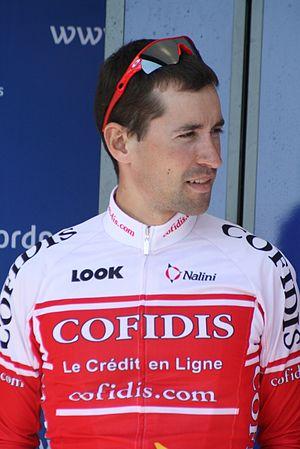
Présentation des coureurs au départ de la première étape Rémi Cusin
Rémi Cusin, né le 3 février 1986 à Saint-Julien-en-Genevois, est un coureur cycliste français professionnel de 2008 à 2013.